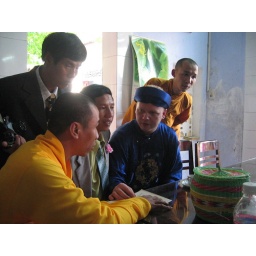
stefan in traditional dress sorts paper work at a Hue pagoda before getting married.